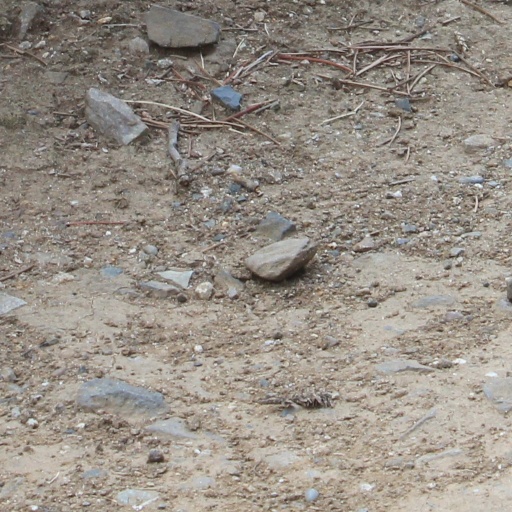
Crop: rice